Jersey Eastern Railway

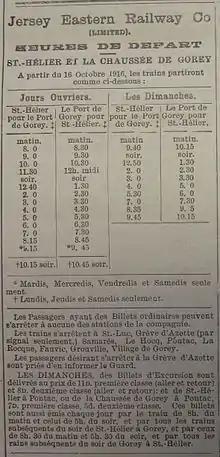
1916 timetable of services

The "Loi pour l'établissement d'un Chemin de Fer entre la Ville de St.-Hélier et Gorey" was approved on 16 March 1871 (confirmed by Order in Council 19 March 1872), with 68 articles of the "projet" in the name of the Jersey Eastern Railway Company Limited. The law (repealed by the "Statute Law Revision (No. 3) (Jersey) Law, 1966") authorised the railway from Snow Hill in St Helier, to Gorey and from there to St Catherine's Bay in St Martin, although the latter route was never begun. There was no mention of gauge. Article 54 of the project was significant in stating that any disagreement with property owners must be resolved by the Royal Court for consideration and decision, and the claimant could not cause work to cease by raising the clameur de haro (as had happened with the Jersey Railway construction).